Eleanor of Portugal, Queen of Denmark

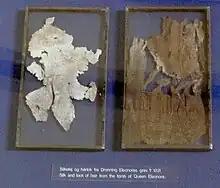
Silk and lock of hair from tomb of Queen Eleanor

Only two years later Eleanor died in childbirth on the 28 August 1231, and three months later her husband was killed by an accidental shot. She and her husband were buried together at St. Bendt's Church in Ringsted.